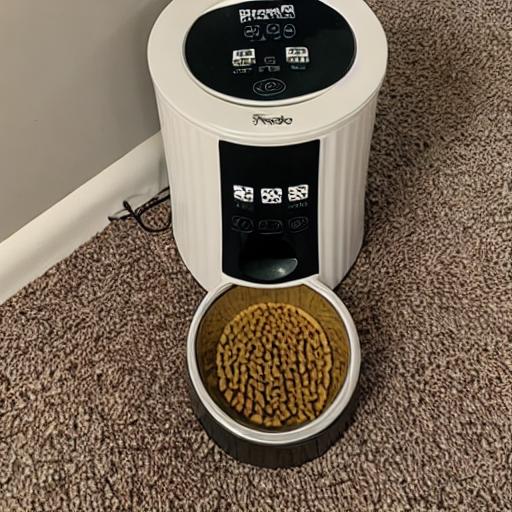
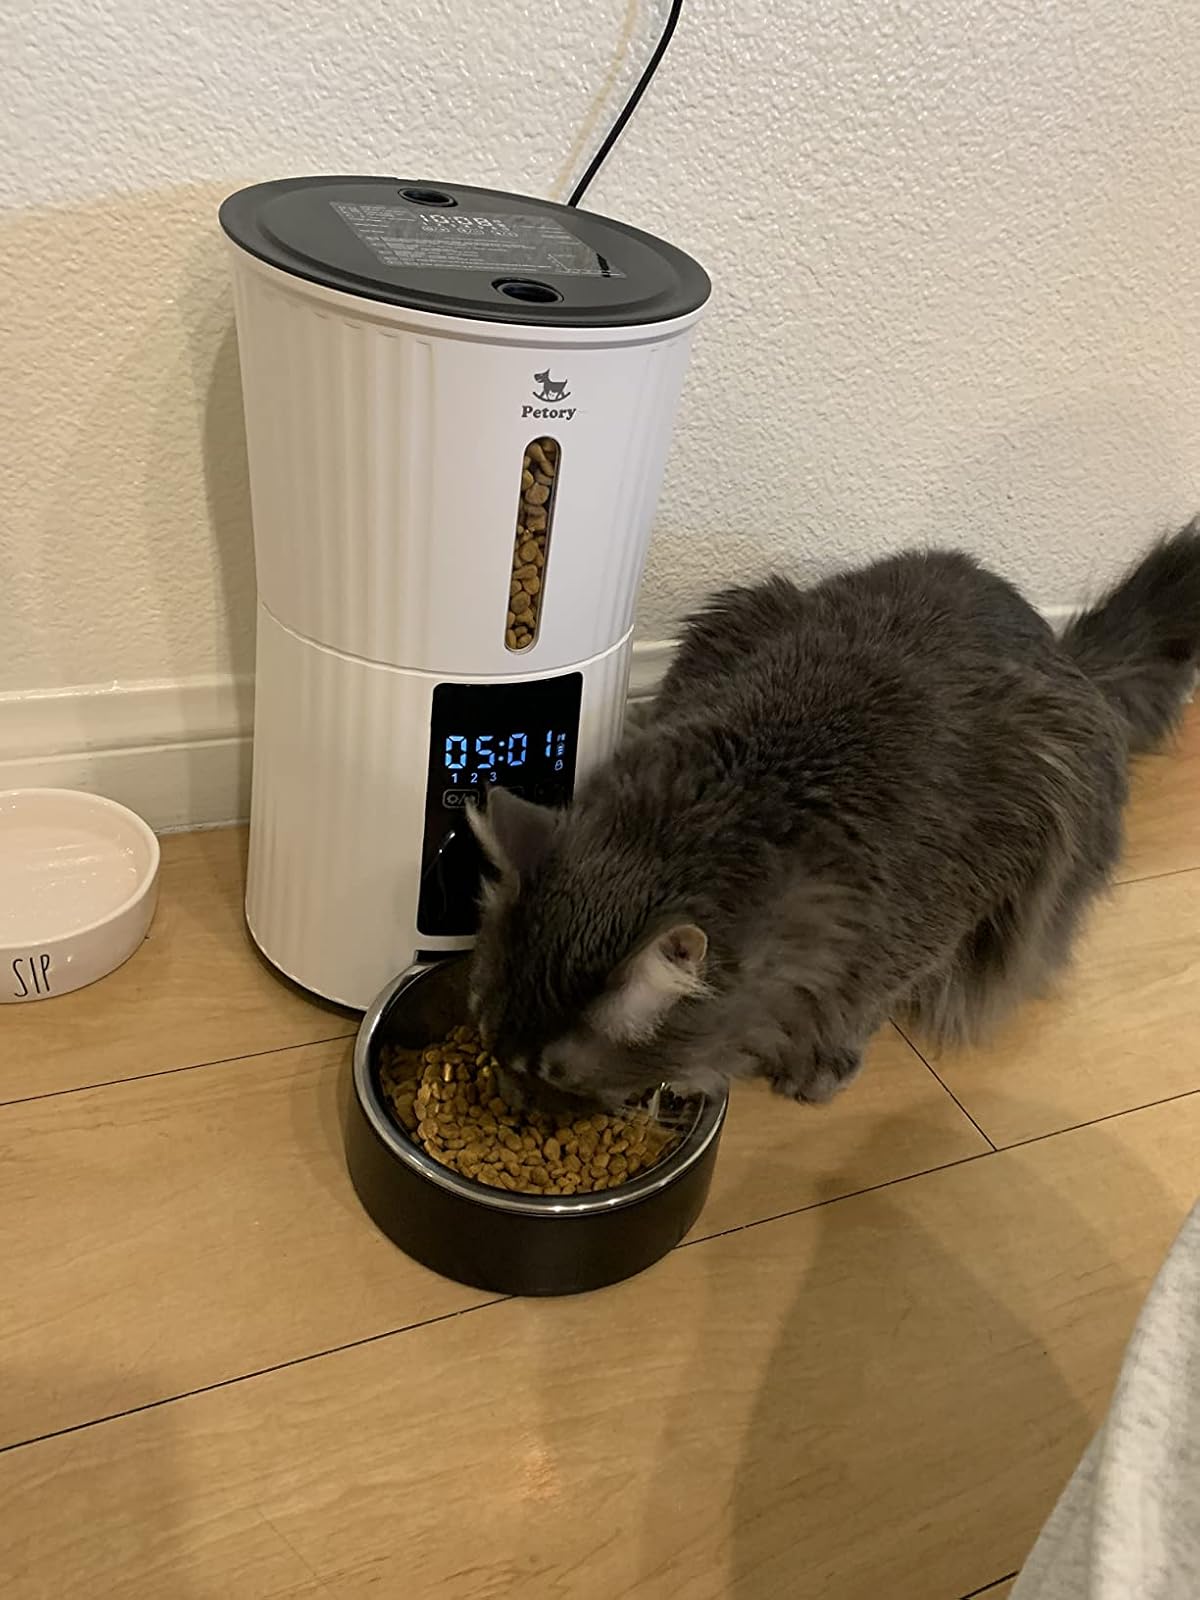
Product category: items_feeder
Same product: no